Answer in natural language. Consider the 3D positions of the objects in the scene and not just the 2D positions in the image. Is the centerpoint of  white color sperical shape office chair at a higher height than sixdrawer dresser in gray? Choose between the following options: yes or no
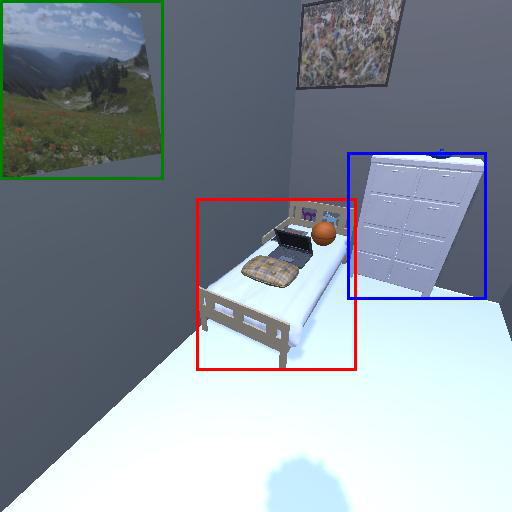
<answer>no</answer>